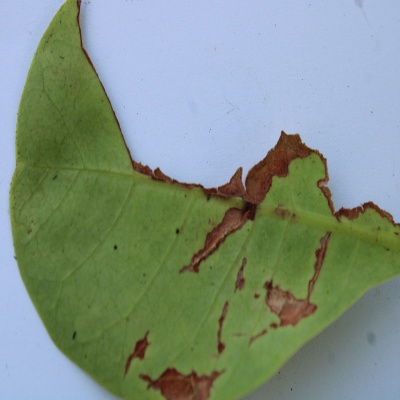
Crop: Cashew
Condition: anthracnose